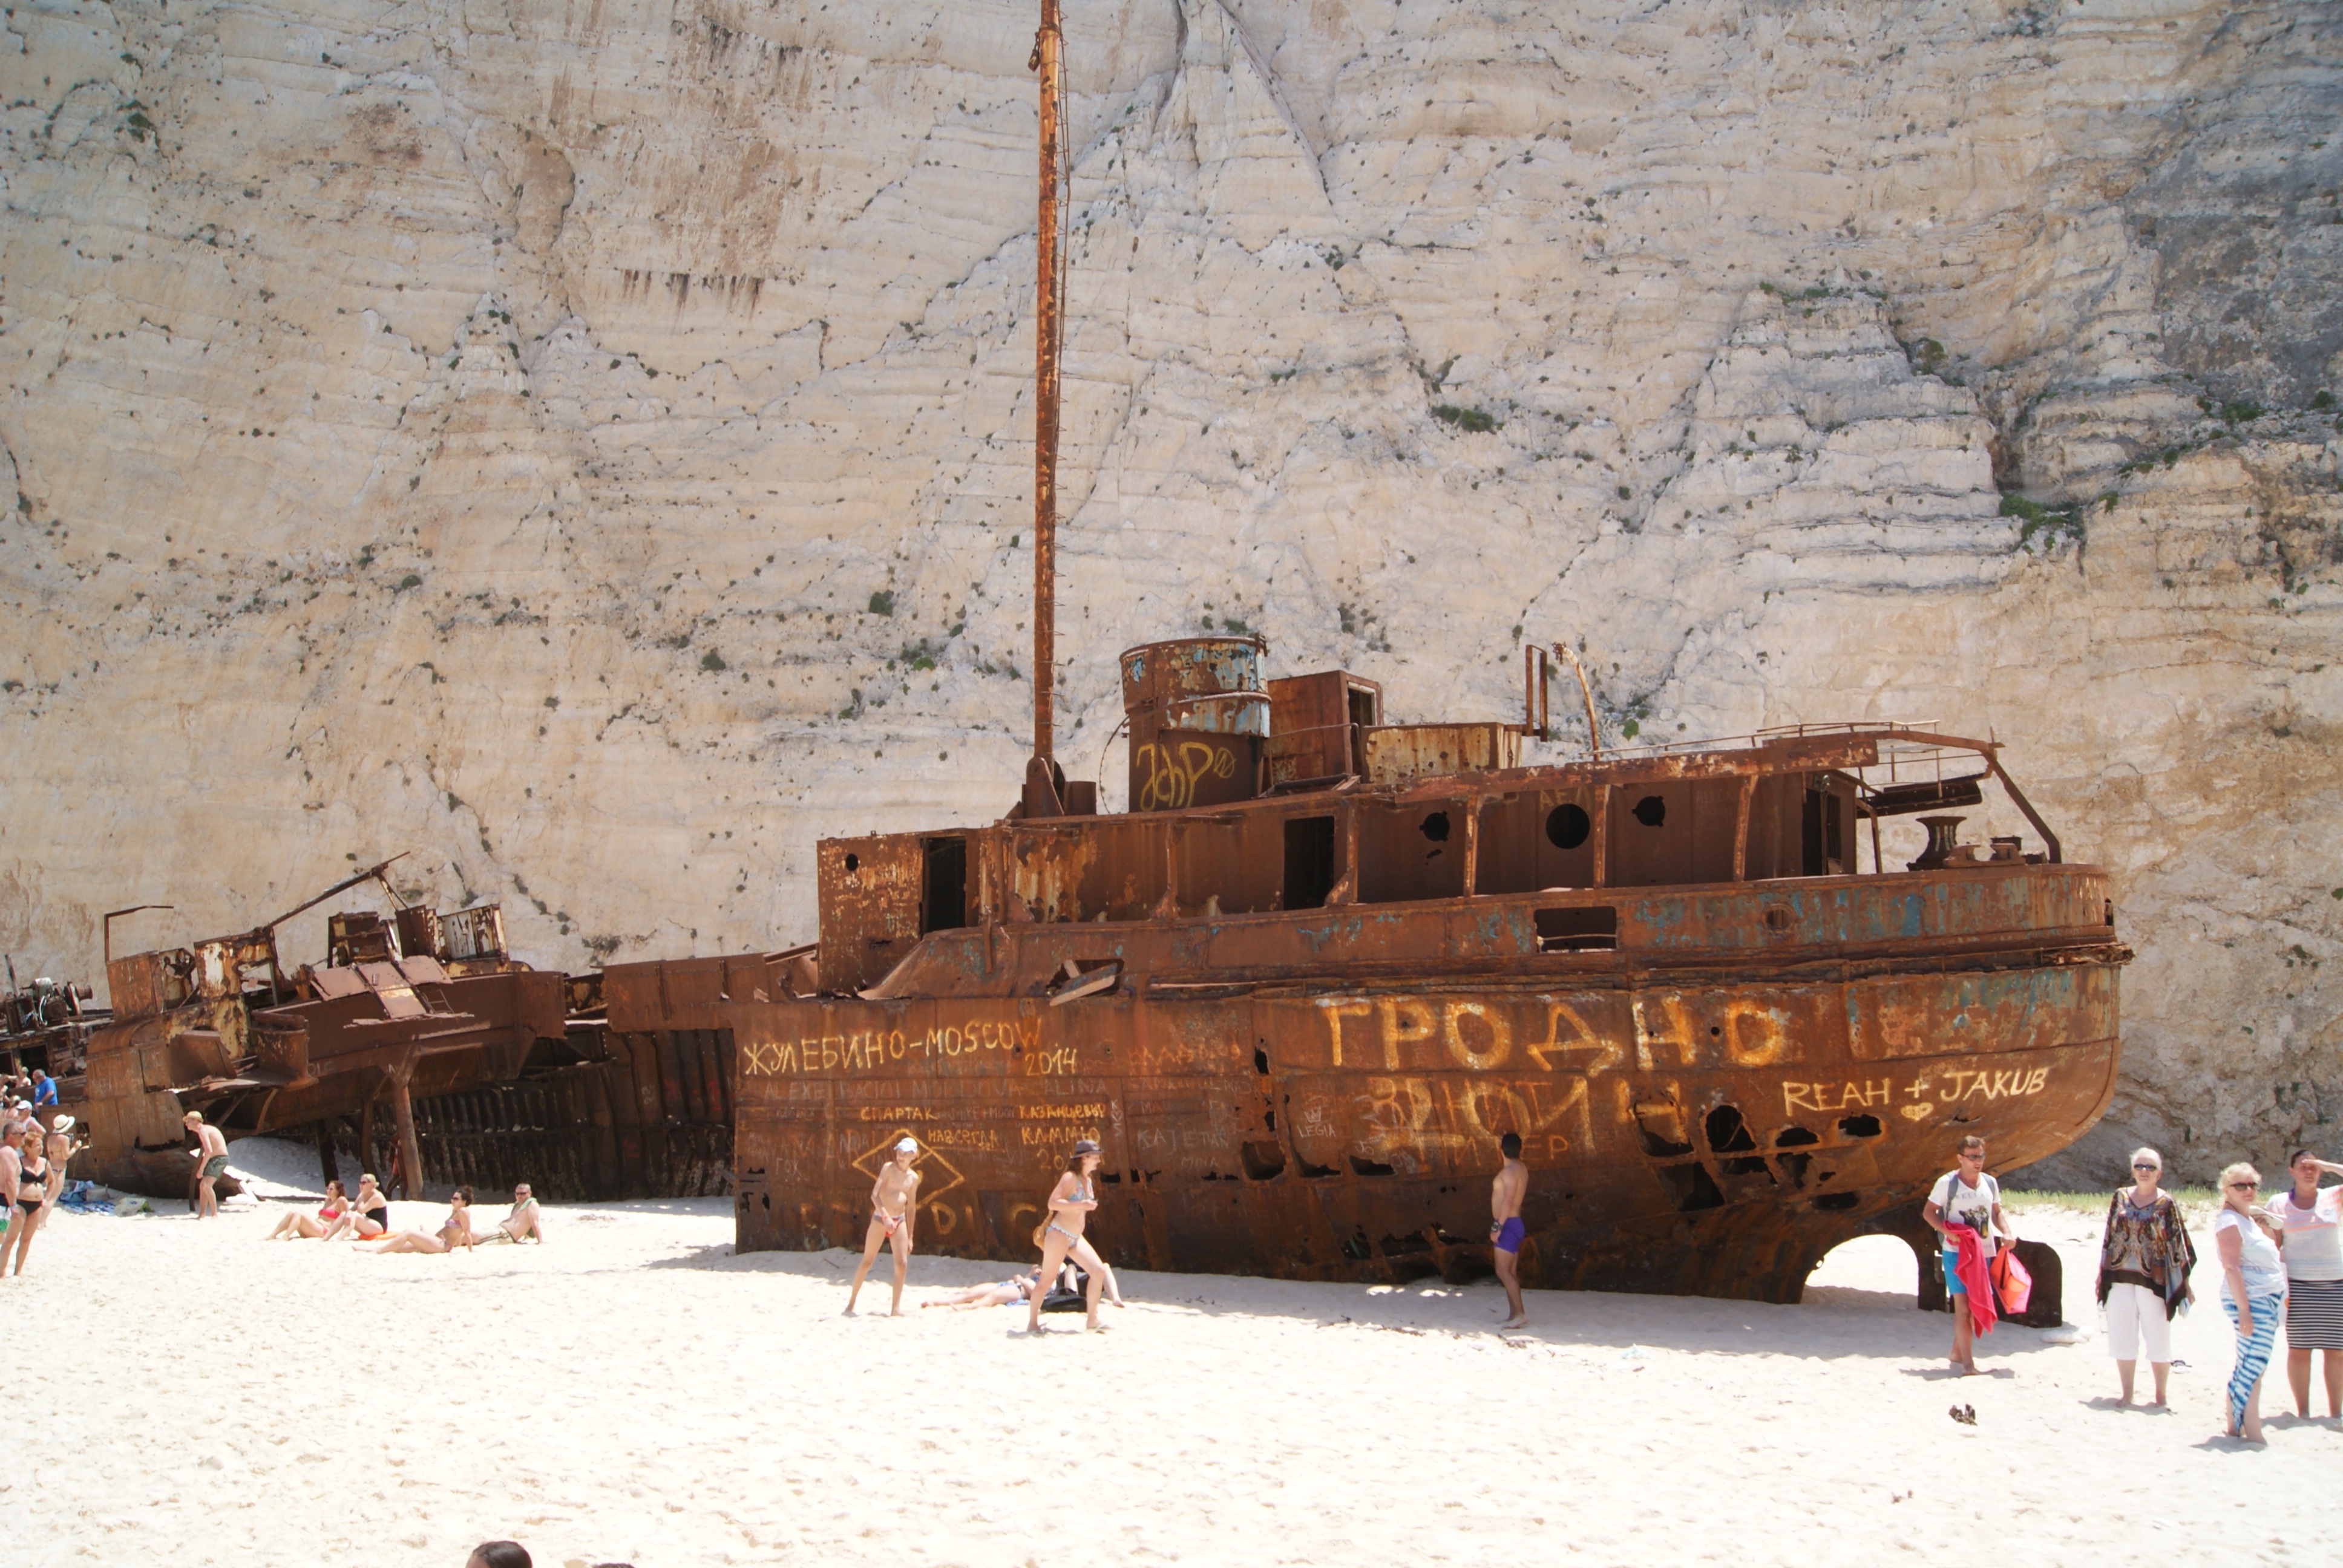
boat, vintage, ship, transport, rust, vehicle, broken, metal, wreck, watercraft, shipwreck, caravel